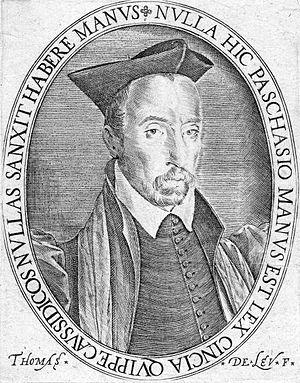
Thomas de Leu ou Leeuw ou Le Leup est un graveur et un éditeur d'estampes français d'origine néerlandaise.
Étienne Pasquier, né le 7 juin 1529 à Paris où il est mort le 1ᵉʳ septembre 1615, est un homme d'État, juriste, humaniste, poète et magistrat français.